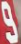
Number: 9